Eastview, Saskatoon

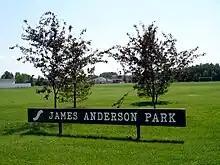
James Anderson Park

Most of the land for the Eastview neighbourhood was annexed by the city between 1950 and 1959, with the remaining southern piece annexed between 1960 and 1969. According to a 1913 map of registered subdivisions, Eastview's land was once identified as an acreage and a small, never-developed subdivision called "Megantic Park". Another proposed but undeveloped subdivision called "Preston Place" was in Eastview's southwest corner. Home building began in the area before 1946, but the vast majority of activity occurred between 1961 and 1970. Eastview is unique in that all the streets within it, aside from Arlington Avenue, share the common name of "East". When the streets were named in 1964, the neighbourhood was on the city's eastern edge, giving its residents a true "east view".